Margaret Ringenberg

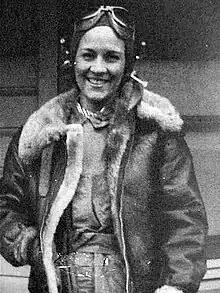
Ringenberg in her flight suit.

Ringenberg became interested in flying as an eight-year-old when she saw a barnstormer land in a field near her family's farm. She trained at a flight training school and had her first solo flight in 1941 as a 19-year-old. Ringenberg began her aviation career in 1943 during World War II when she became a ferry pilot with the Women Airforce Service Pilots (WASP). Although WASP pilots were not allowed to fly combat missions, they served grueling, often dangerous duties, such as ferrying, test flying, and target towing. The WASP corps was disbanded at the end of 1944. Ringenberg went on to become a flight instructor in 1945 and flew as a commercial pilot and instructor for the rest of her life. After the war, she answered phones at an airport.